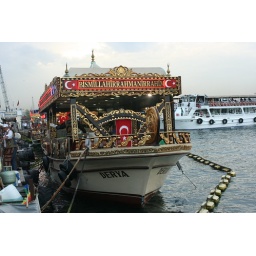
fish restaurant boats standing near galata bridge